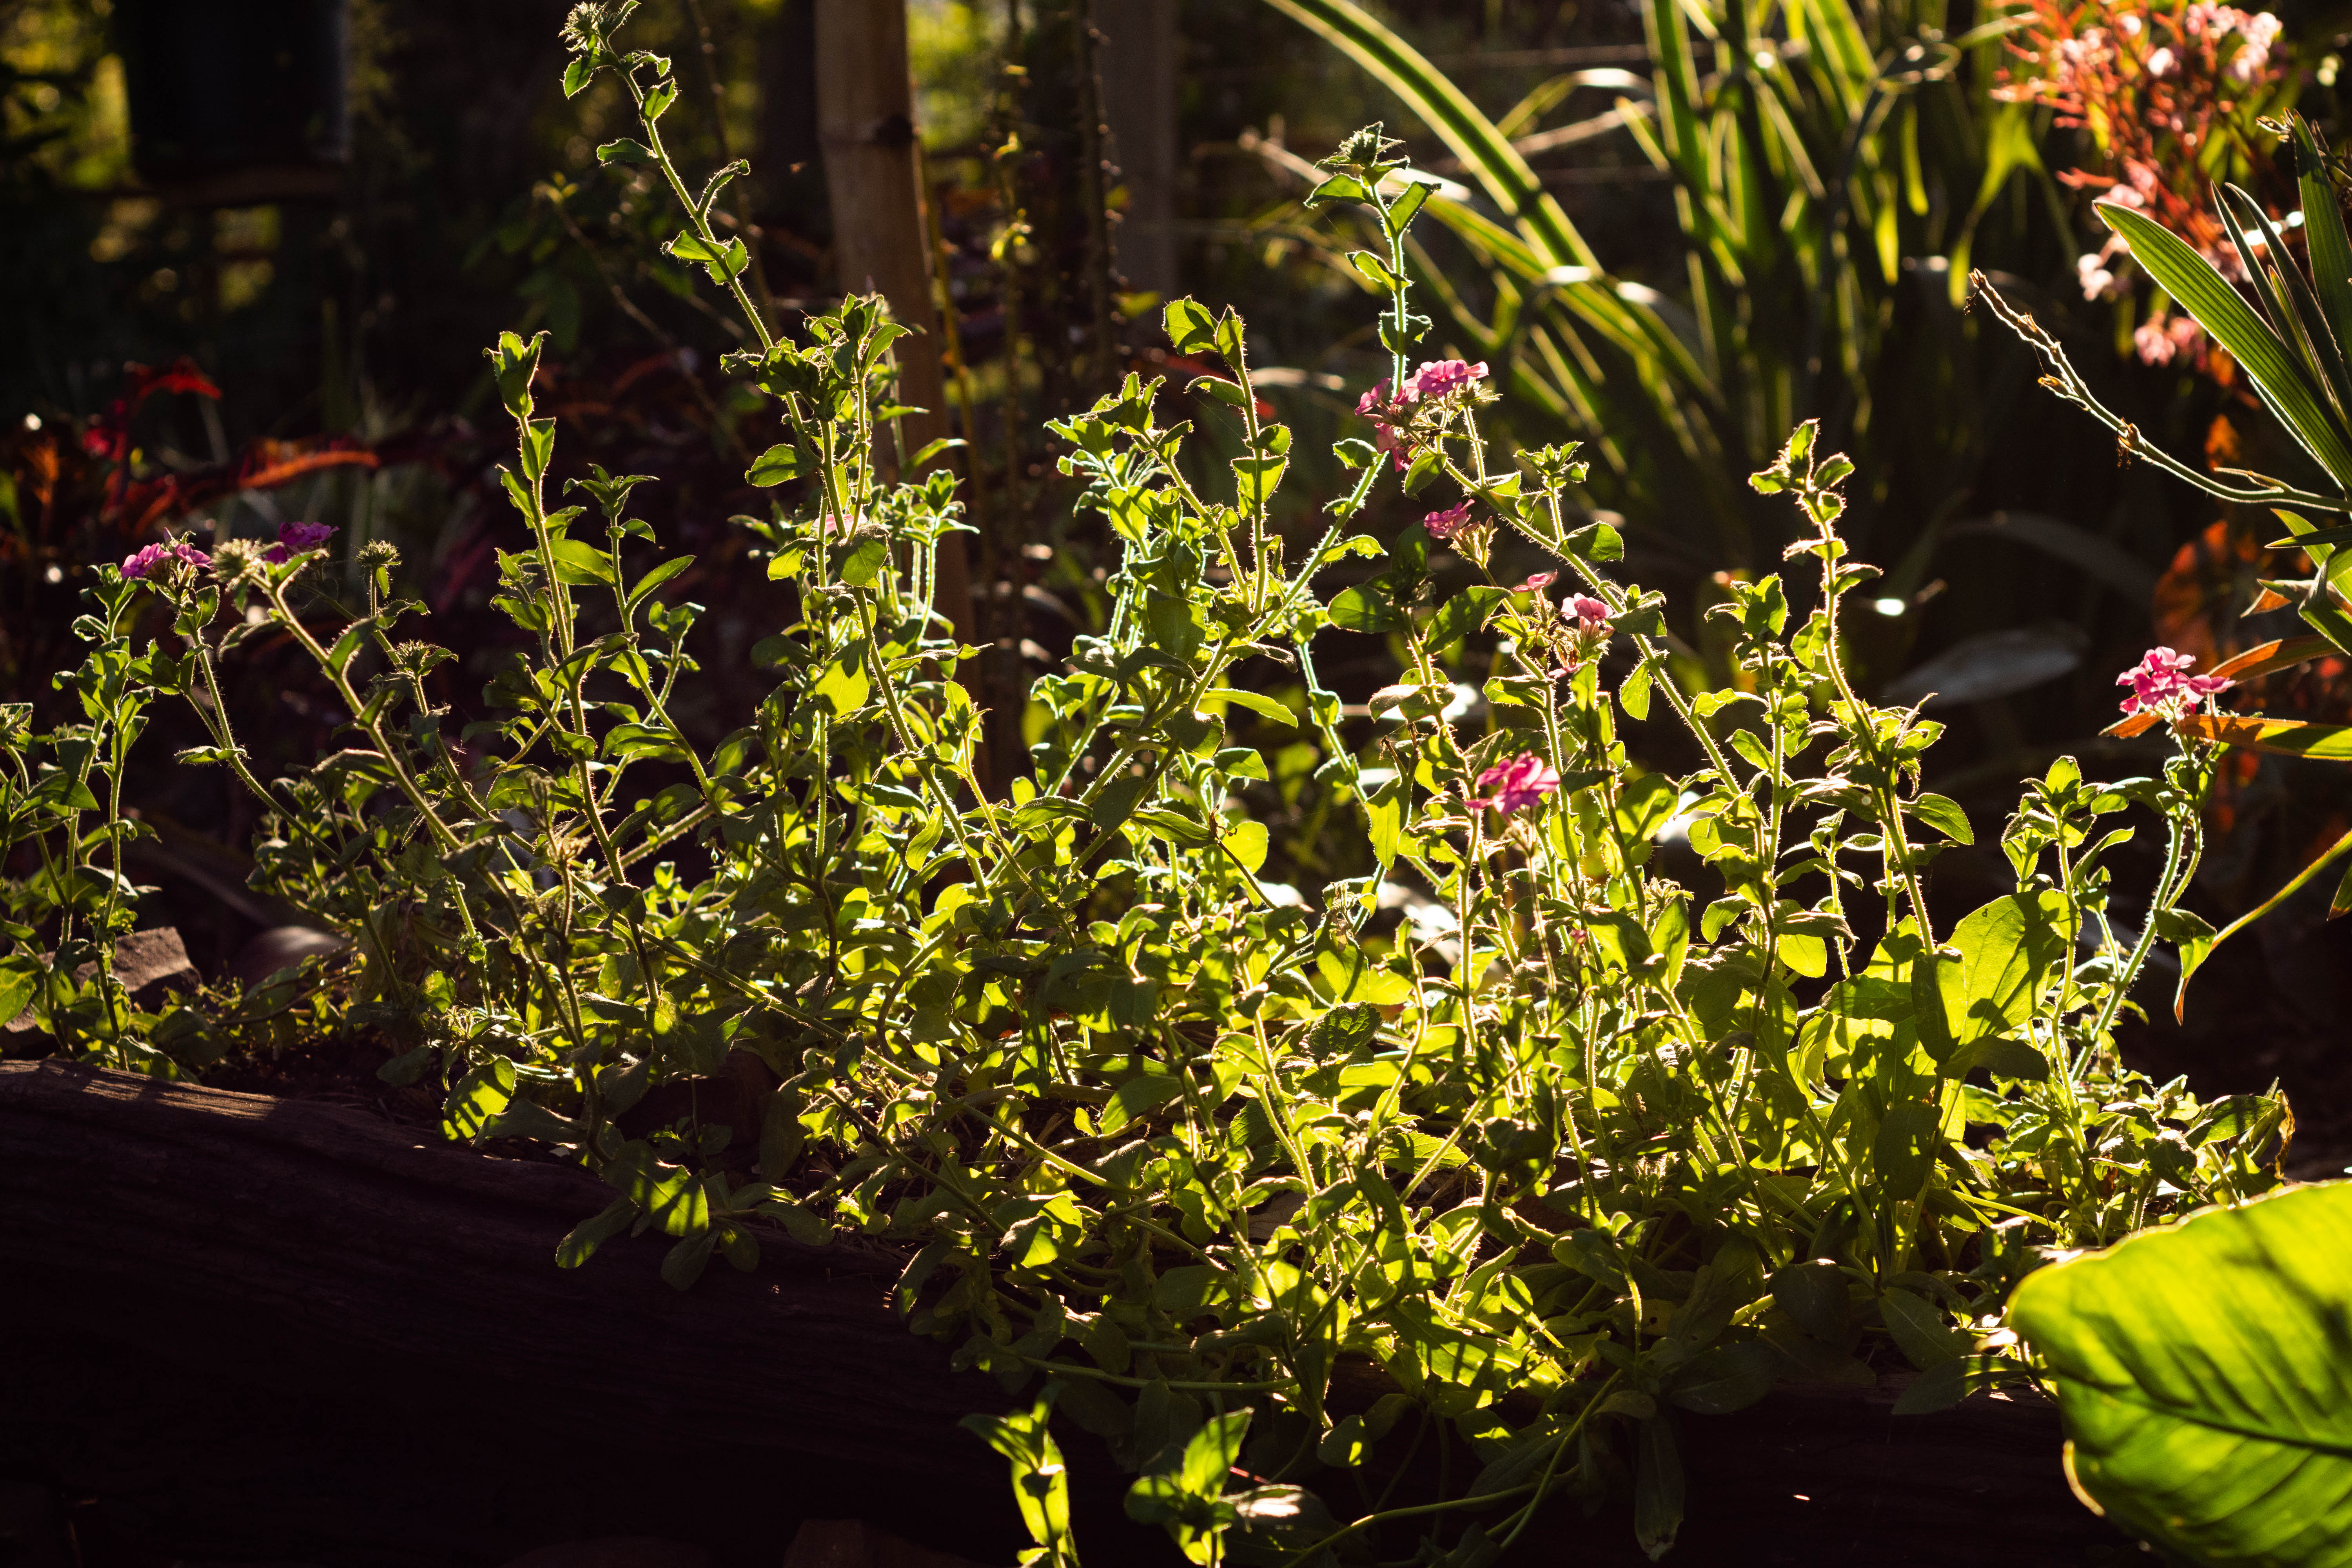
flower, garden, botanic, botanical, vegetation, green, colorful, spring, vegetal, plant, decoration, bloom, blossoming, nature, flourish, floral, sun, sunny, sunlight, color, pattern, leaf, yellow, botany, organism, flowering plant, tree, shrub, wildflower, annual plant, night, subshrub, plant stem, loosestrife and pomegranate family, perennial plant